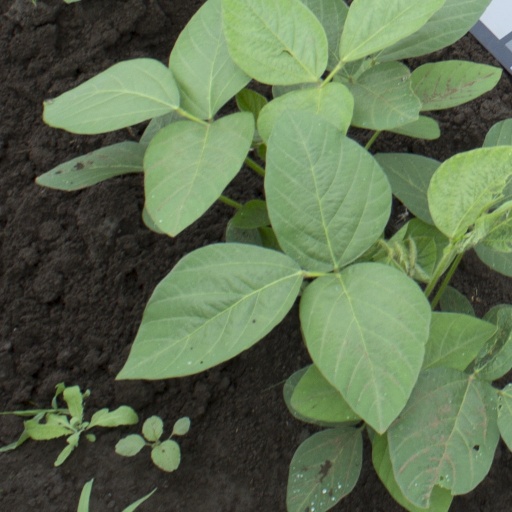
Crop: soybean